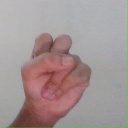
अक्षर: स